Languages of Madagascar

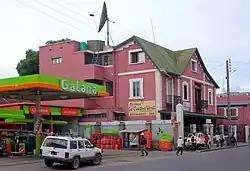
Signs in French in Antananarivo.

The Malagasy language, of Austronesian origin, is generally spoken throughout the island. The official languages of Madagascar are Malagasy and French. As a member of the Organisation internationale de la Francophonie, Madagascar is a Francophone country, and in 2024, French is spoken by around a quarter of the population in Madagascar, i.e. 8,5 million people out of 32 million (26.59%).